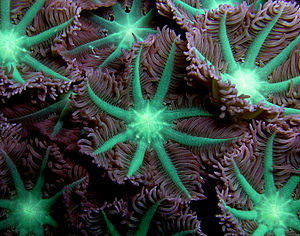
Ottearmede koraldyr / Galleri
Ottearmede koraldyr er en underklasse af koraldyr indenfor rækken nældecelledyr. Underklassen omfatter hornkoraller, læderkoraller og blødkoraller, samt orgelkoral, blåkoraller og søpenne. Kendetegnende for underklassen er at polyperne har otte tentakler.